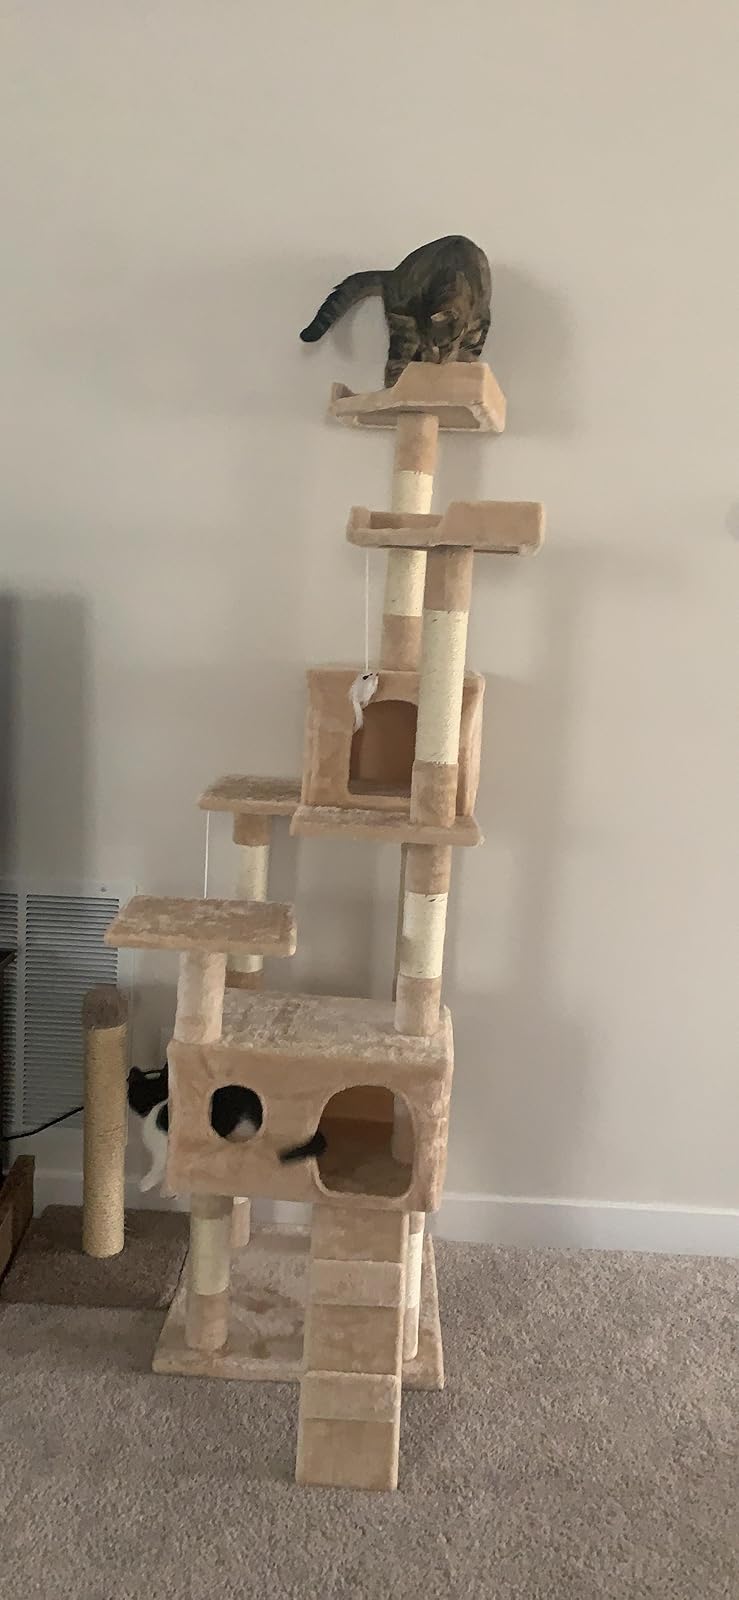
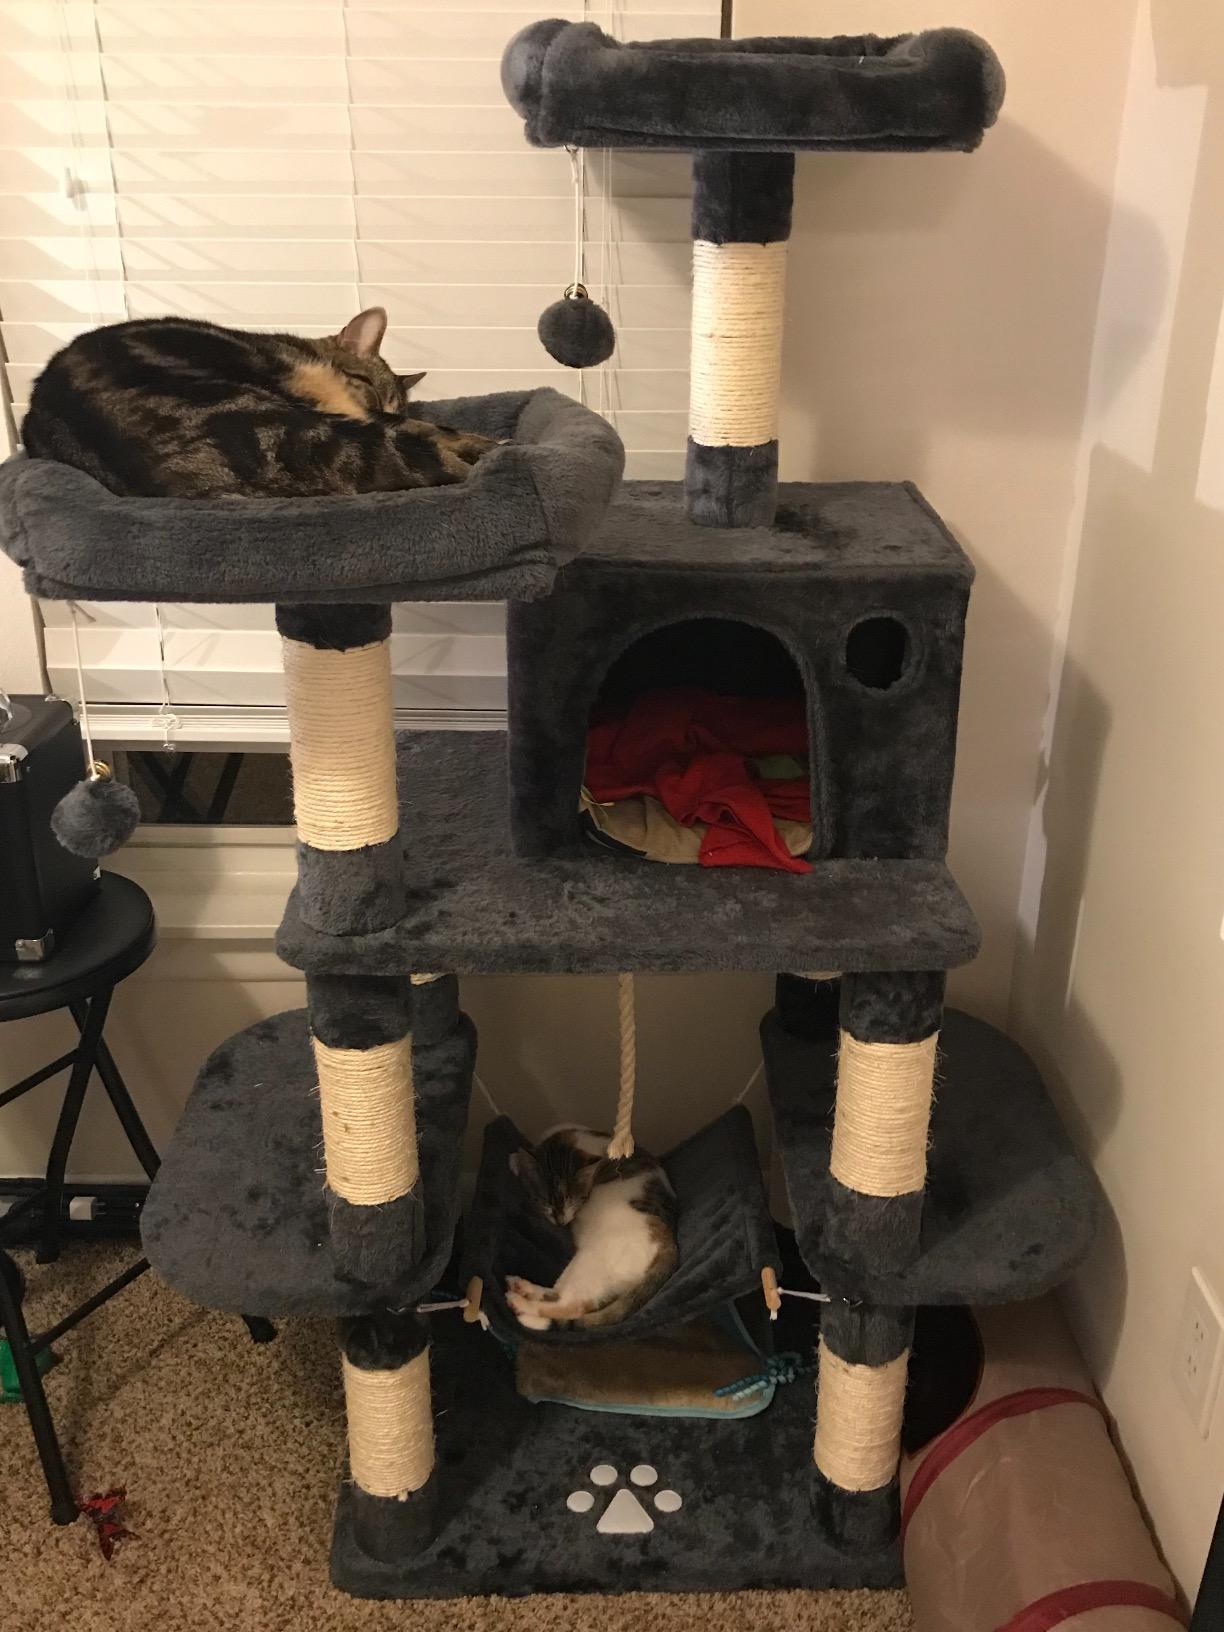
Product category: items_cat tree
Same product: no